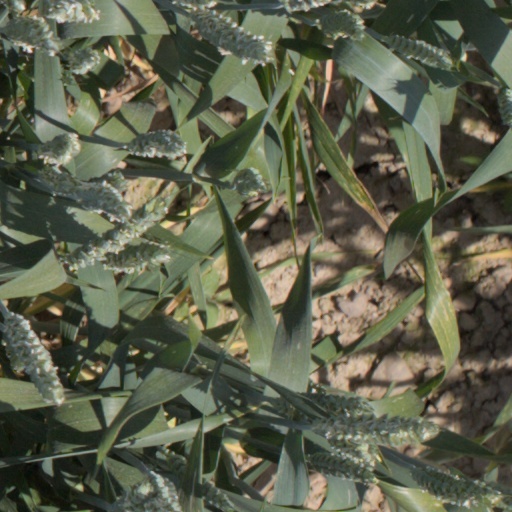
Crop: wheat